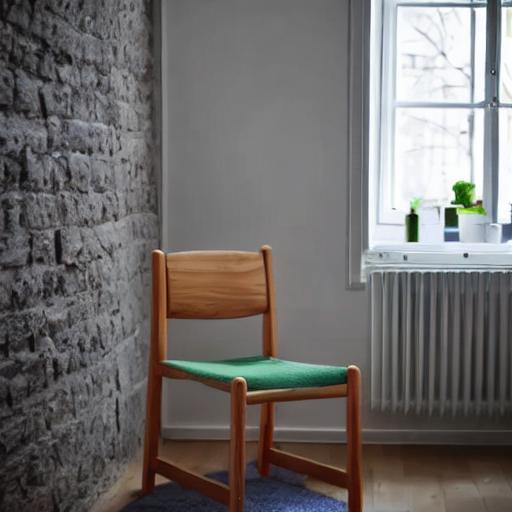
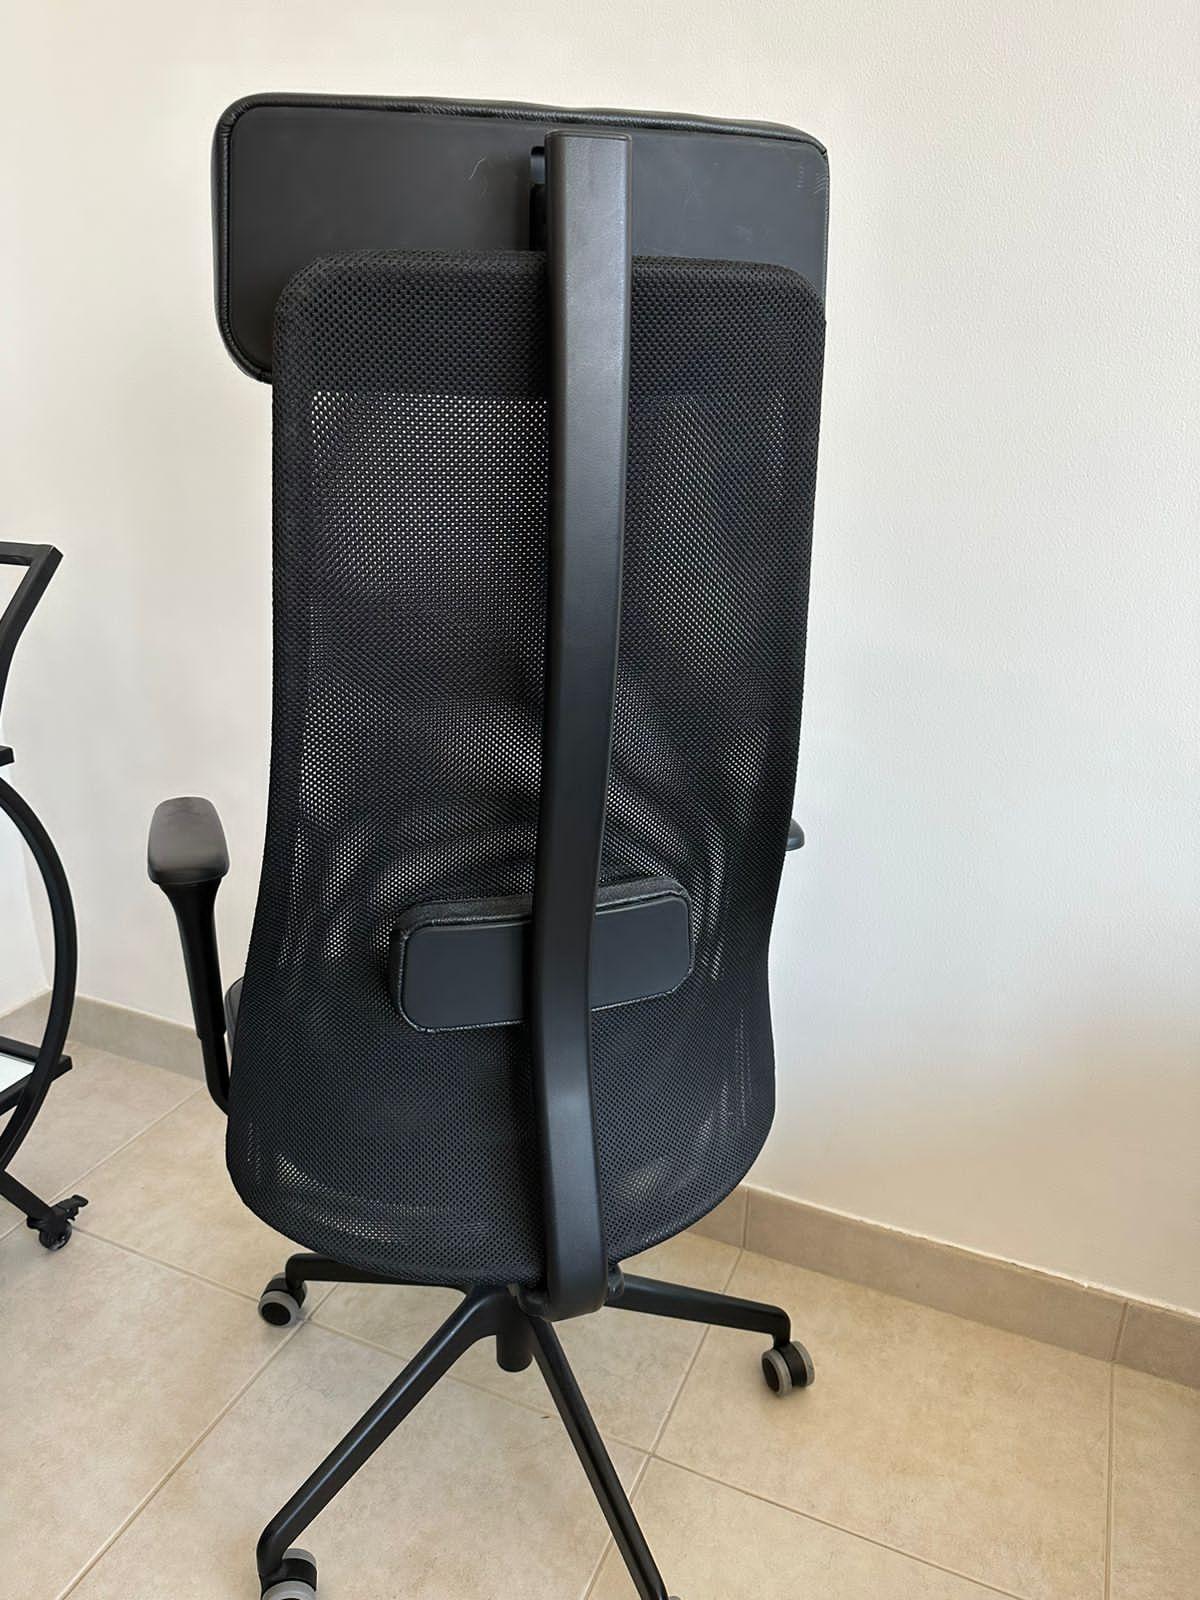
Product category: items_chair
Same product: no